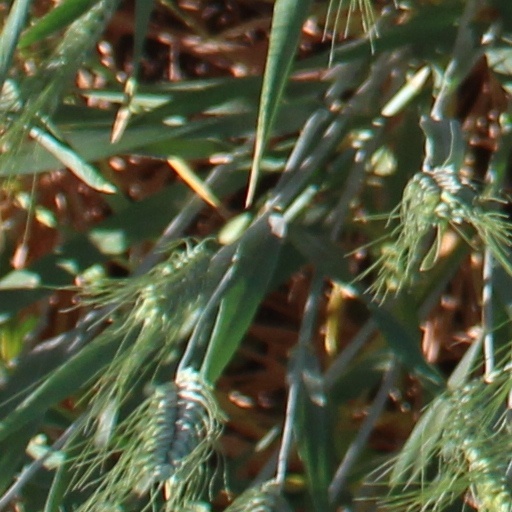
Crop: wheat